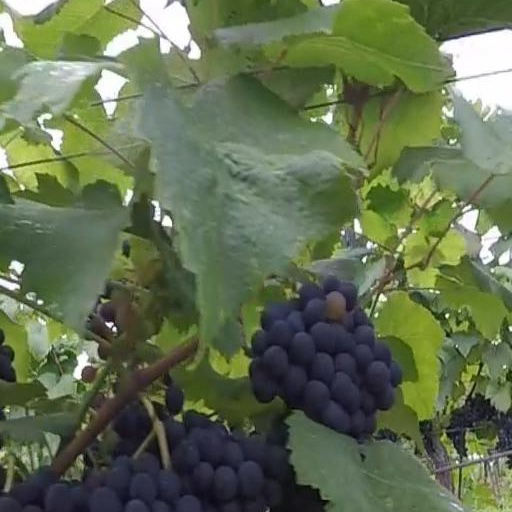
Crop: grape